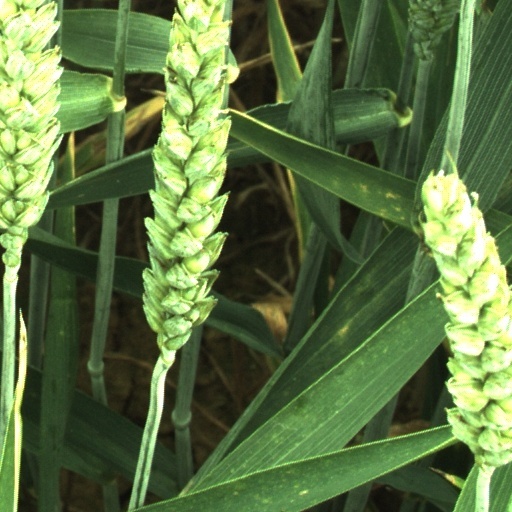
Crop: wheat